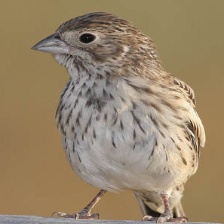
Species: LARK BUNTING
Scientific name: CALAMOSPIZA MELANOCORYS
ImageNet parent category: indigo_bunting